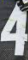
Number: 4